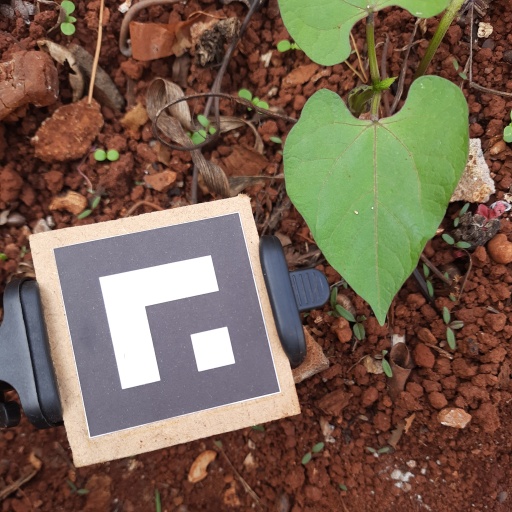
Observations: wavy surface, no eating holes, under cloudy sky